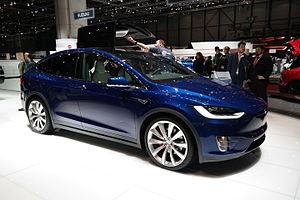
Salon international de l'automobile de Genève 2016